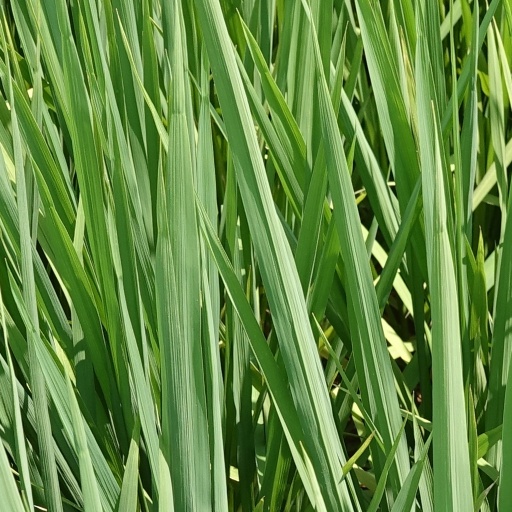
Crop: rice